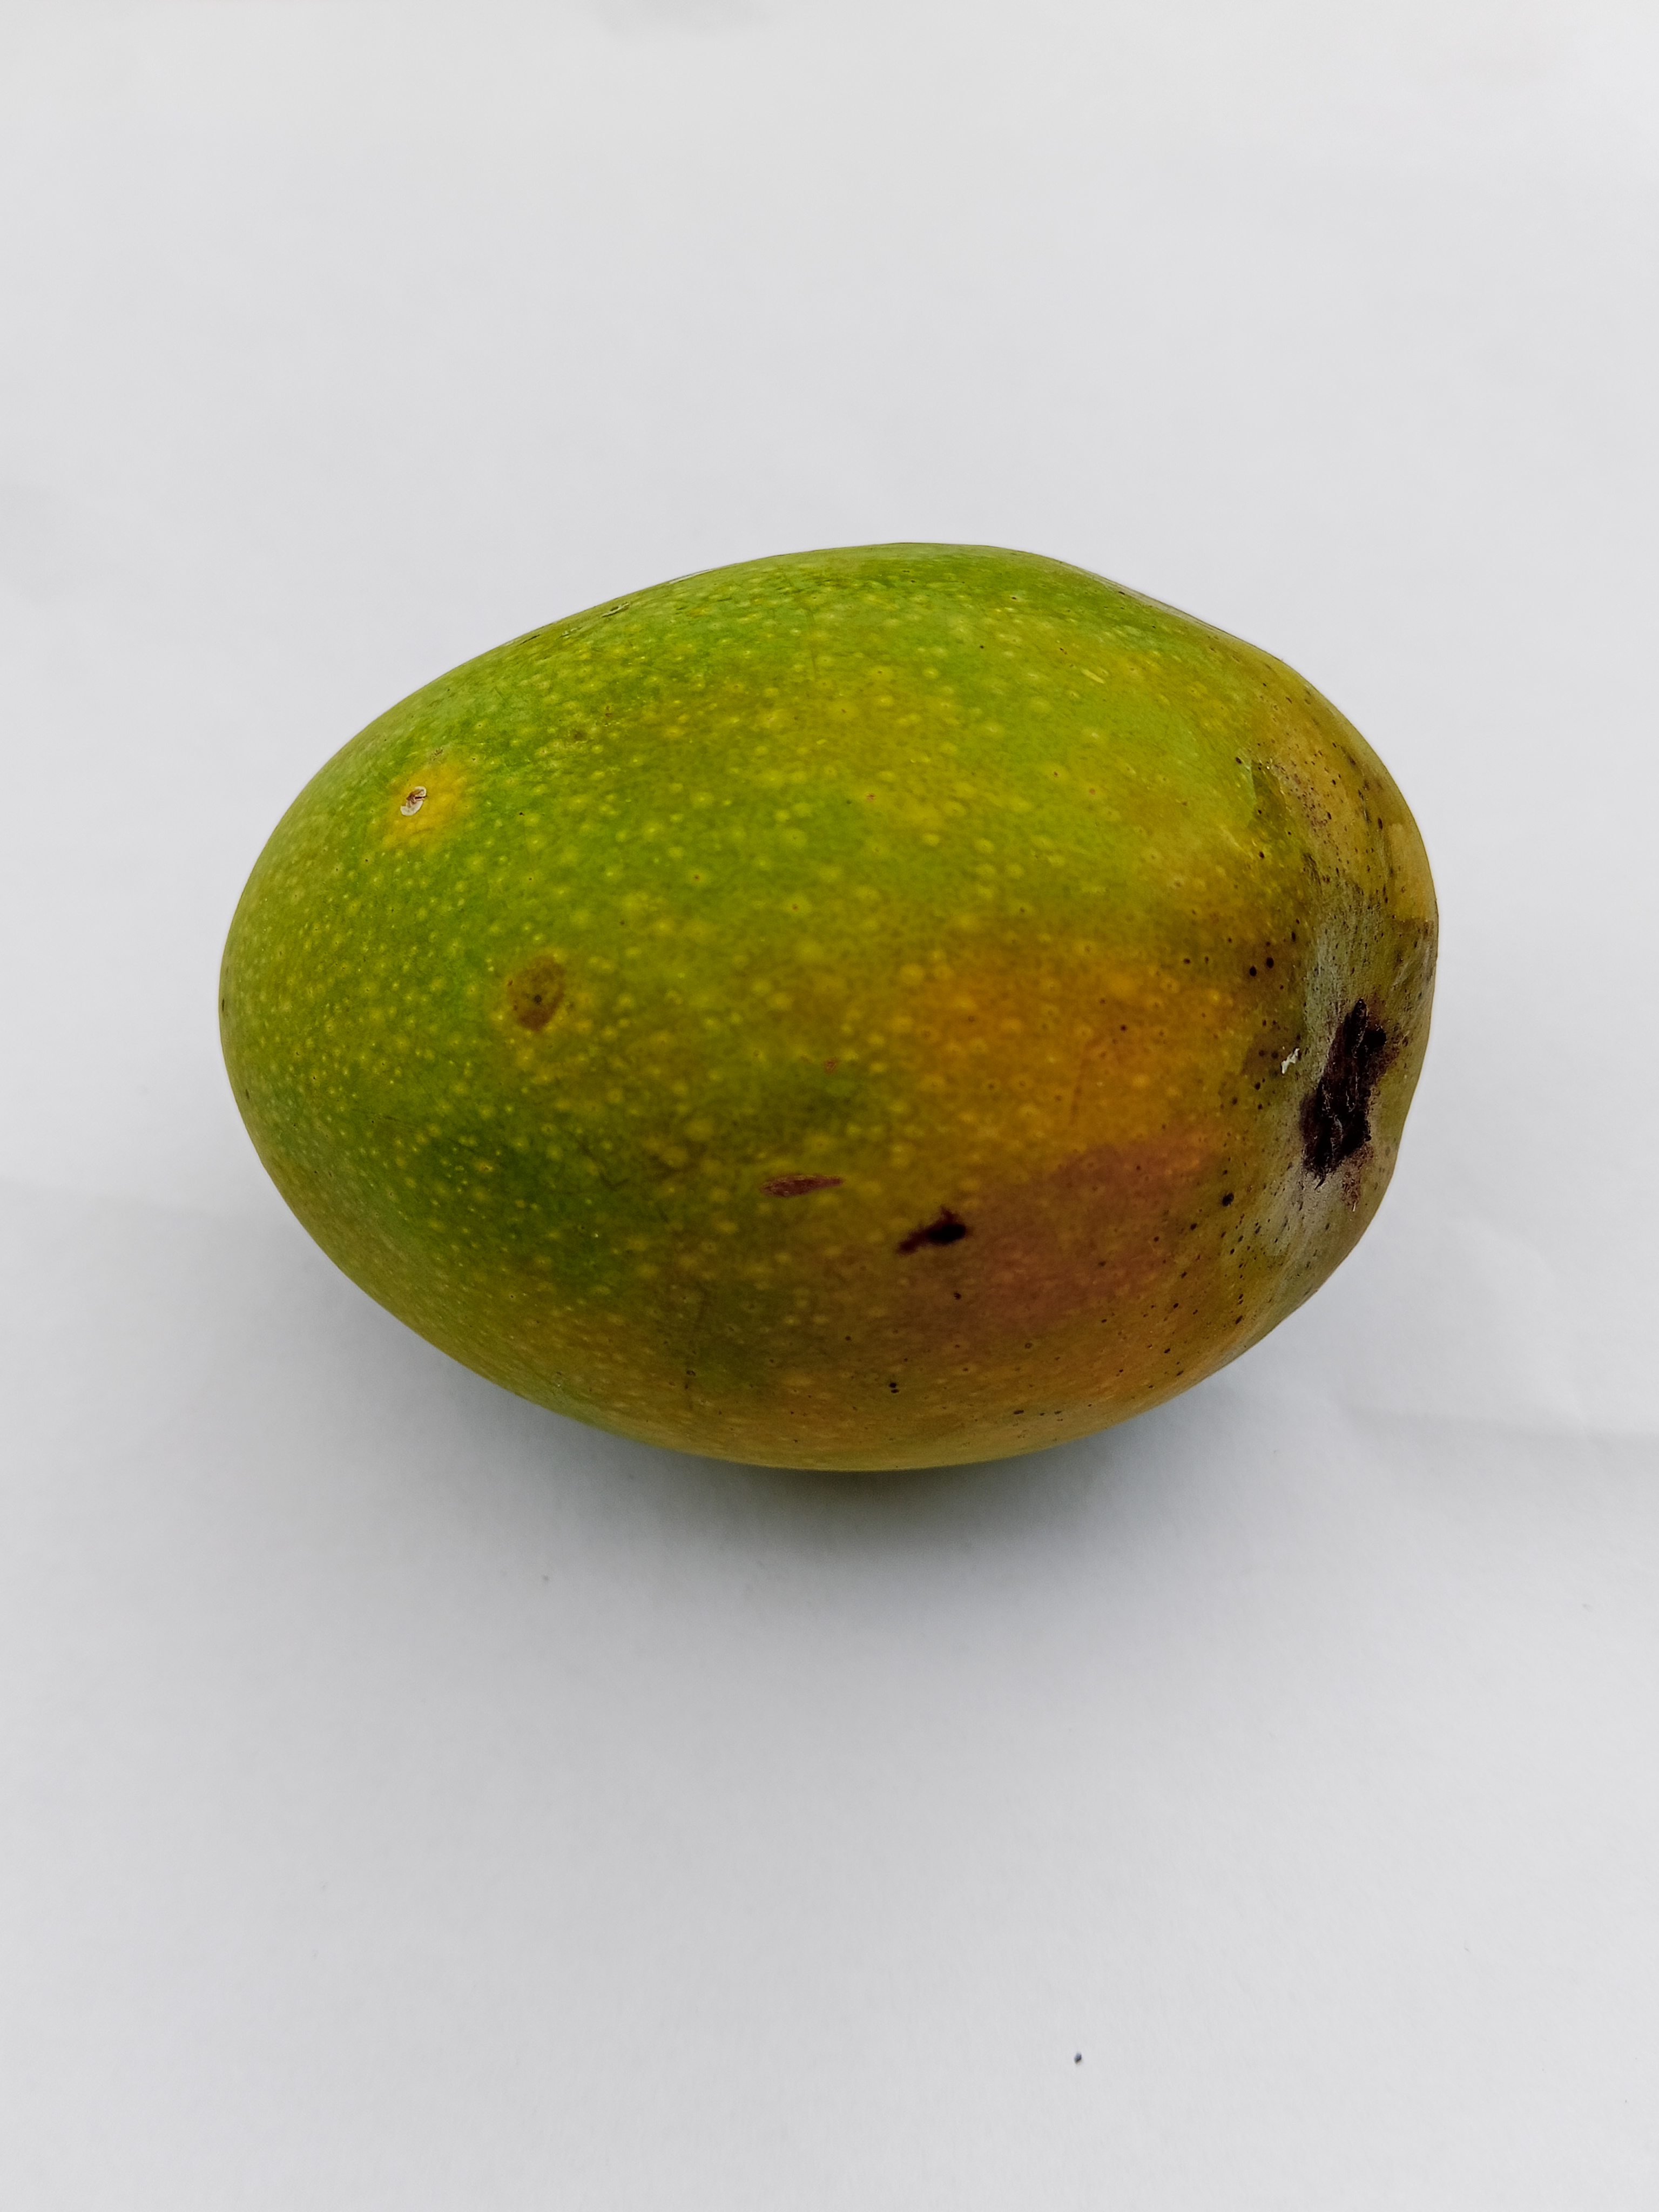
Mango variety: Himsagar